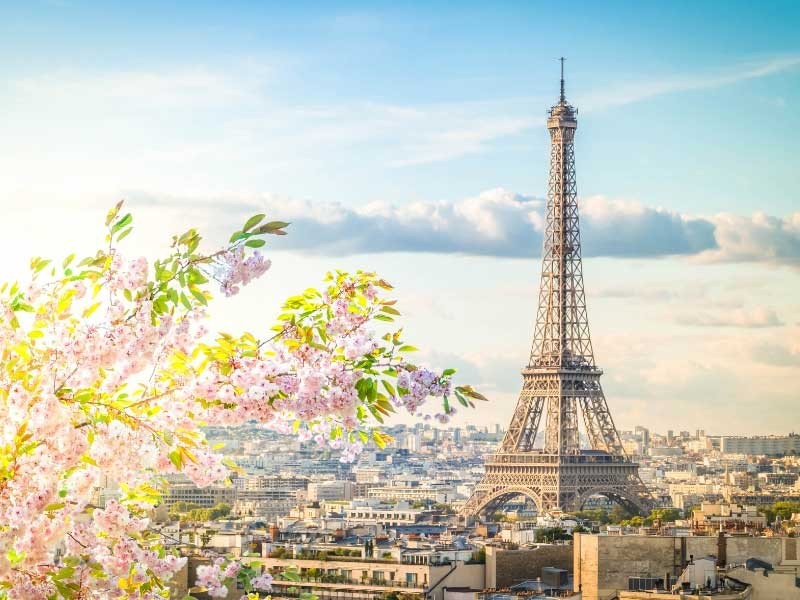
Landmark: Eiffel Tower